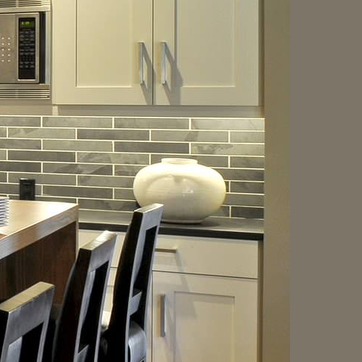
Material: ceramic